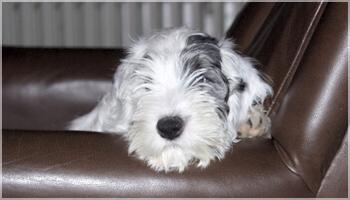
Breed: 211-n000058-Sealyham_terrier